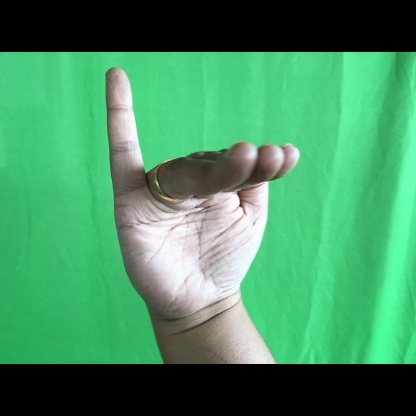
Mudra: Hamsapaksha